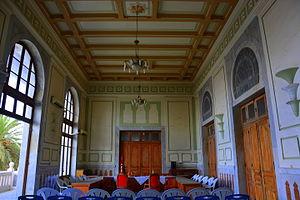
Siège actuel de la municipalité de Béja This is a photo of the protected monument identified by the ID 31-100 in Tunisia.